Xhosa Wars

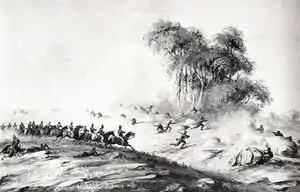
The Cape Mounted Riflemen charging the enemy at Waterkloof during the 8th Frontier War

Large numbers of Xhosa were displaced across the Keiskamma by Governor Harry Smith, and these refugees supplemented the original inhabitants there, causing overpopulation and hardship. Those Xhosa who remained in the colony were moved to towns and encouraged to adopt European lifestyles.